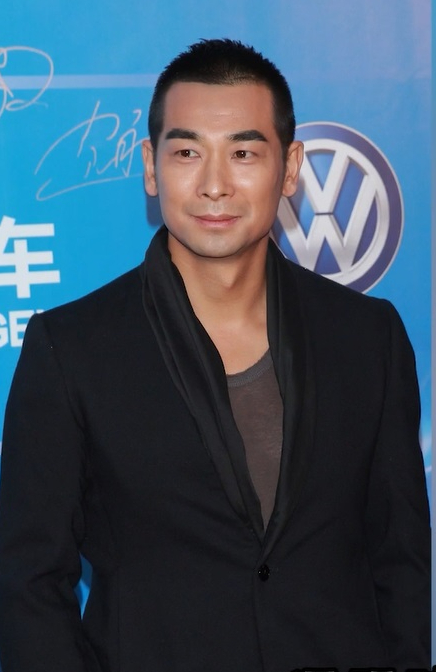
เจ้า เหวินจั๋ว

infobox person
| name = เจ้า เหวินจั๋ว
| image = Vincent Zhao (趙文卓).jpg
| caption = เจ้าใน ค.ศ. 2018
| native_name = 赵文卓
| native_name_lang = zh
| birth_name = เจ้า จั๋ว (趙卓)
| birth_place = ฮาร์บิน มณฑลเฮย์หลงเจียง ประเทศจีน
| occupation = นักแสดง, นักศิลปะการต่อสู้
| other_names = Vincent ChiuChiu Man-cheukChao Wen-jar Wenzhuo Zhao
| years_active = ค.ศ. 1993&ndash;ปัจจุบัน
| partner = เหมย์ เยี่ยนฟาง (1995–1996) "Xiao Lian" (2001–2002)
เจ้า เหวินจั๋ว เป็นนักแสดงและนักศิลปะการต่อสู้ชาวจีนที่เป้นที่รู้จักจากการรับบทเป็นหวง เฟย์หงในภาพยนตร์และรายการโทรทัศน์"หวงเฟยหง (ภาพยนตร์ชุด)|ที่มีชื่อตัวละครเดียวกัน" และในภาพยนตร์ "เดชไอ้ด้วน แขนหลุดไม่หยุดแค้น|The Blade", "True Legend" และ "God of War (film)|God of War"
==ชีวืตช่วงต้น==
เจ้าเกิดที่ฮาร์บิน มณฑลเฮย์หลงเจียง โดยเป็นลูกคนสุดท้องจากลูกชายทั้งสามคน พ่อของเขาเป็นผู้ฝึกศิลปะการต่อสู่ ส่วนแม่เป็นนักวิ่งมืออาชีพที่ทำลายสถิติหญิงที่วิ่งเร็วที่สุดในฮาร์บิน ในช่วงต้นคริสต์ทศวรรษ 1980 เจ้าถูกส่งไปยังสถาบันสอนศิลปะการต่อสู้ที่ฮาร์บินเพื่อฝึกอย่างจริงจัง จากนั้นเขาจึงกลายเป็นสมาชิกอายุน้อยสุดของทีมวูซูฮาร์บินที่จัดตั้งใน ค.ศ. 1985 เขาฝึกท่าวูซูหลายแบบ โดยเชี่ยวชาญในด้าน Tongbeiquan, t'ai chi ch'uan โดยเฉพาะท่า Chen-style t'ai chi ch'uan|Chen และ Yang-style tai chi chuan|Yang
ใน ค.ศ. 1990 เจ้าได้ไปเรียนศิลปะการต่อสู้ต่อมหาวิทยาลัยกีฬาปักกิ่ง เขาเข้าการแข่งขันระดับชายหลายครั้ง โดยได้อันดับ 1 และเหรียญทอง จนเพื่อนในห้องให้ฉายาว่า "จ้าวกังฟู"
==งานอาชีพ==
ต่อมาในปี ค.ศ. 1991 ผู้กำกับ หยวนขุย ไปพบตัว เจ้า เหวินจั๋วเข้าจึงชวนมาเล่นภาพยนตร์กำลังภายในเรื่อง "ฟงไสหยก สู้บนหัวคน|Fong Sai-yuk" ประกบคู่กับ นักแสดงนำที่มีชื่อเสียง คือ หลี่ เหลียนเจี๋ย ด้วยค่าตัวเพียง 7,500 หยวน และทำให้เจ้า เหวินจั๋ว กลายเป็นดาวรุ่งคนใหม่ในวงการภาพยนตร์แอ๊คชั่น
ต่อมาในปี ค.ศ. 1992 ฉีเคอะ จึงชวนมาเล่นเป็นพระเอกในเรื่อง "หวงเฟยหง ภาค 4 ตอน บรมคนพิทักษ์ชาติ|Once Upon a Time in China IV" แทน หลี่ เหลียนเจี๋ย พร้อมเซ็นสัญญาเป็นนักแสดงในสังกัด และได้เล่น "หวงเฟยหง ภาค 5 ตอน สยบจอมสลัด|Once Upon a Time in China V" ในหนึ่งปีหลังจากนั้น และตามด้วยเรื่อง "Green Snake" ประกบคู่กับ 2 นางเอก คือ หวังจู่เสียนและจาง ม่านอวี้
จากนั้น บทบาทที่เป็นที่รู้จักของเจ้า เหวินจั๋ว คือ การรับท จั่นเจา ในซีรีส์ชื่อดัง เปาบุ้นจิ้น ยอดคนคู่คุณธรรม และบทหวง เฟยหง บทเดียวกับที่ทำให้ หลี่ เหลียนเจี๋ย มีชื่อเสียงขึ้นมา ในภาพยนตร์ซีรีส์ชุด หวงเฟยหง|ซีรีส์ชุด หวง เฟยหง ในปี ค.ศ. 1995-ค.ศ. 1996 และการรับบทเป็น เนี่ยฟง ใน ฟงอวิ๋น ขี่พายุทะลุฟ้า ในแบบซีรีส์ทั้ง 2 ภาค ในปี ค.ศ. 2002 และ ค.ศ. 2004
และได้รับบท 10 พยัคฆ์กวางตุ้ง|ยาจกซู จากภาพยนตร์กำลังภายในเรื่อง "ยาจกซู ตำนานหมัดเมา|True Legend" ในปี ค.ศ. 2010 จากการกำกับของหยวน หวูปิง
==ชีวิตส่วนตัว==
ครั้งหนึ่ง เขาเคยมีความสัมพันธ์กับเหมย์ เยี่ยนฟางในต้น ค.ศ. 1995 แต่ทั้งคู่แยกทางกันใน ค.ศ. 1996
เจ้าแต่งงานกับจาง ตันลู่ที่พบกันใน ค.ศ. 2002
==อ้างอิง==

==แหล่งข้อมูลอื่น==
*
* Vincent Zhao's blog on Sina.com
หมวดหมู่:นักแสดงจีน
หมวดหมู่:ผู้ฝึกศิลปะการต่อสู้ชาวจีน|ห
หมวดหมู่:บุคคลจากฮาร์บิน